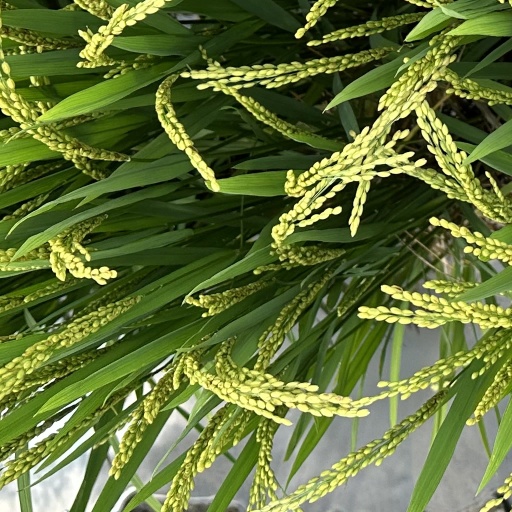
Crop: rice